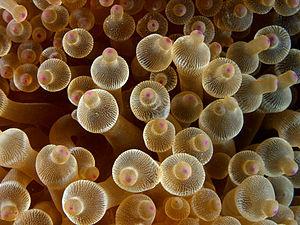
Un Anémone à bouts renflés (Entacmaea quadricolor).